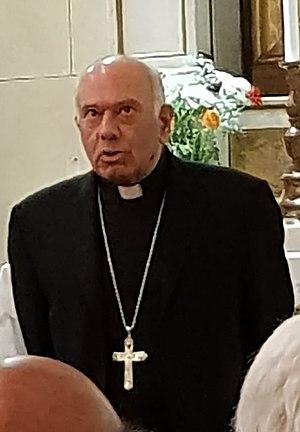
Sevastianos Rossolatos, archevêque catholique d'Athènes